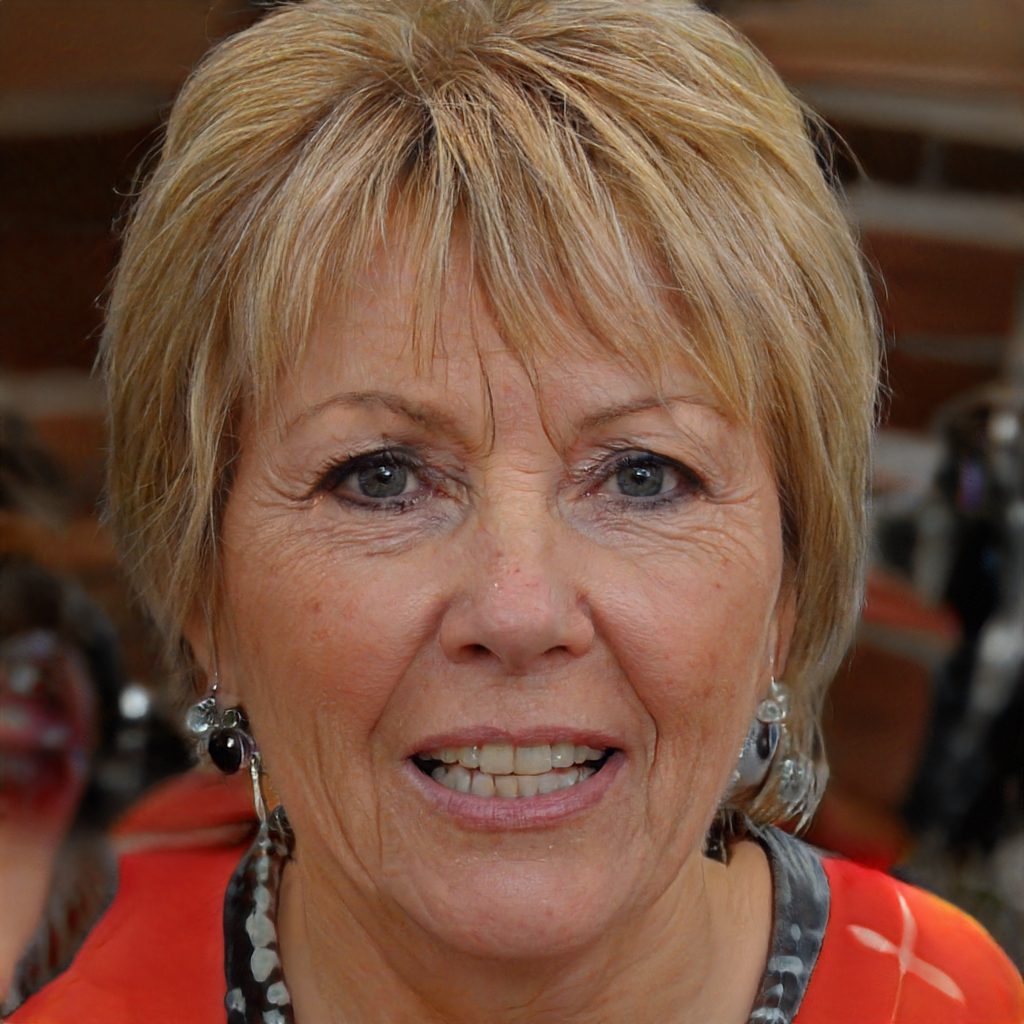
Label: Colored